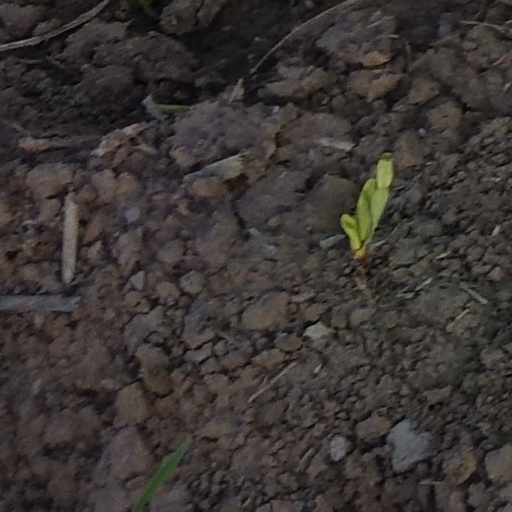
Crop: wheat